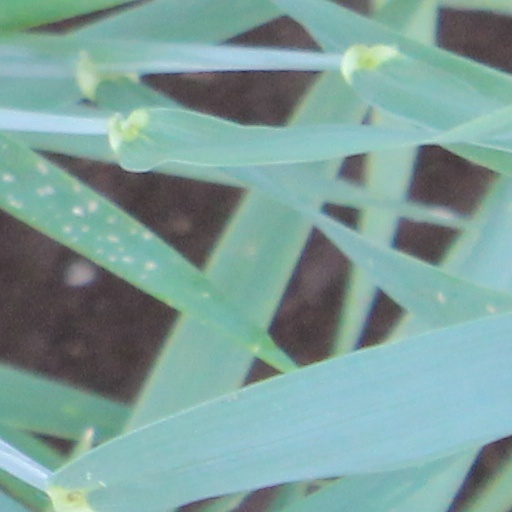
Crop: wheat